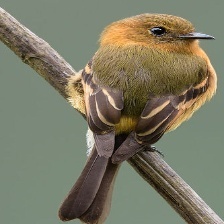
Species: CINNAMON FLYCATCHER
Scientific name: PYRRHOMYIAS CINNAMOMEUS